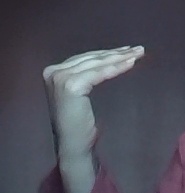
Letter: haa